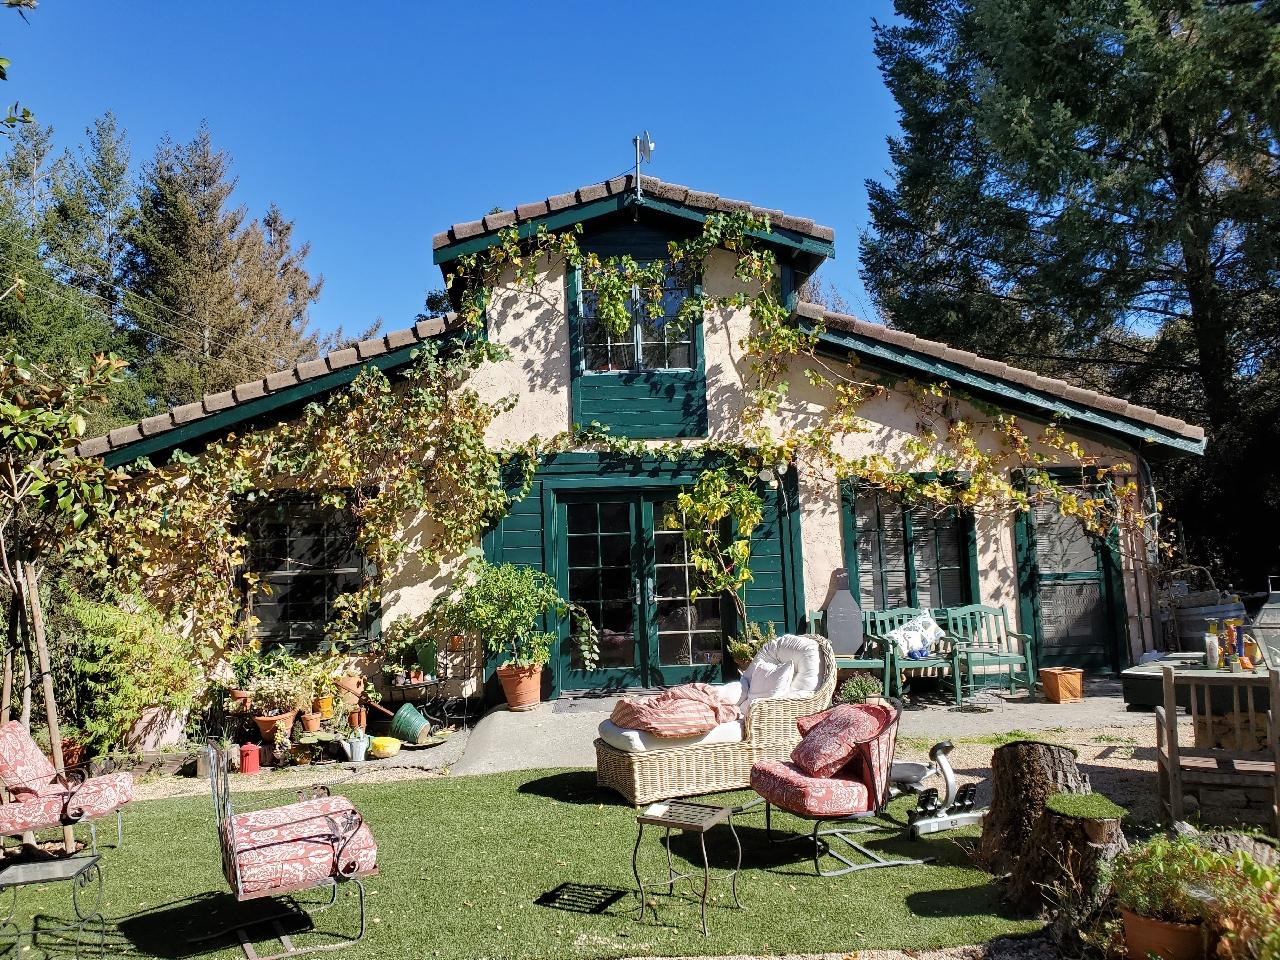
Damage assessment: no_damage